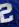
Number: 2